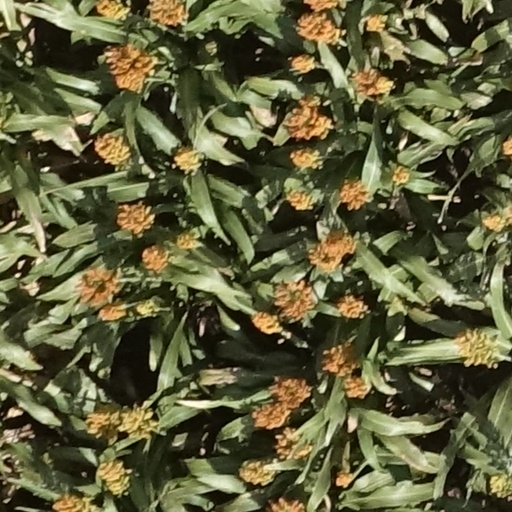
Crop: sorghum